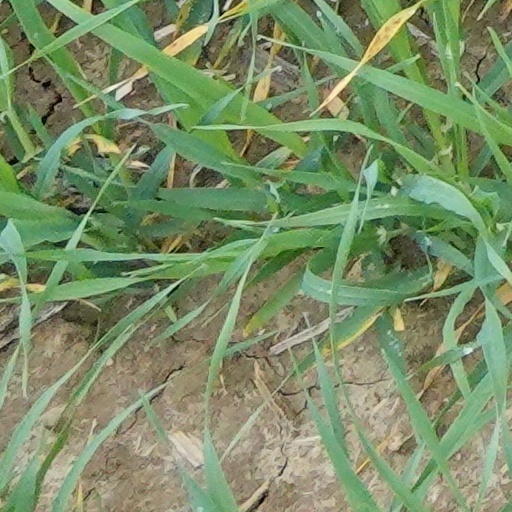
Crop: wheat